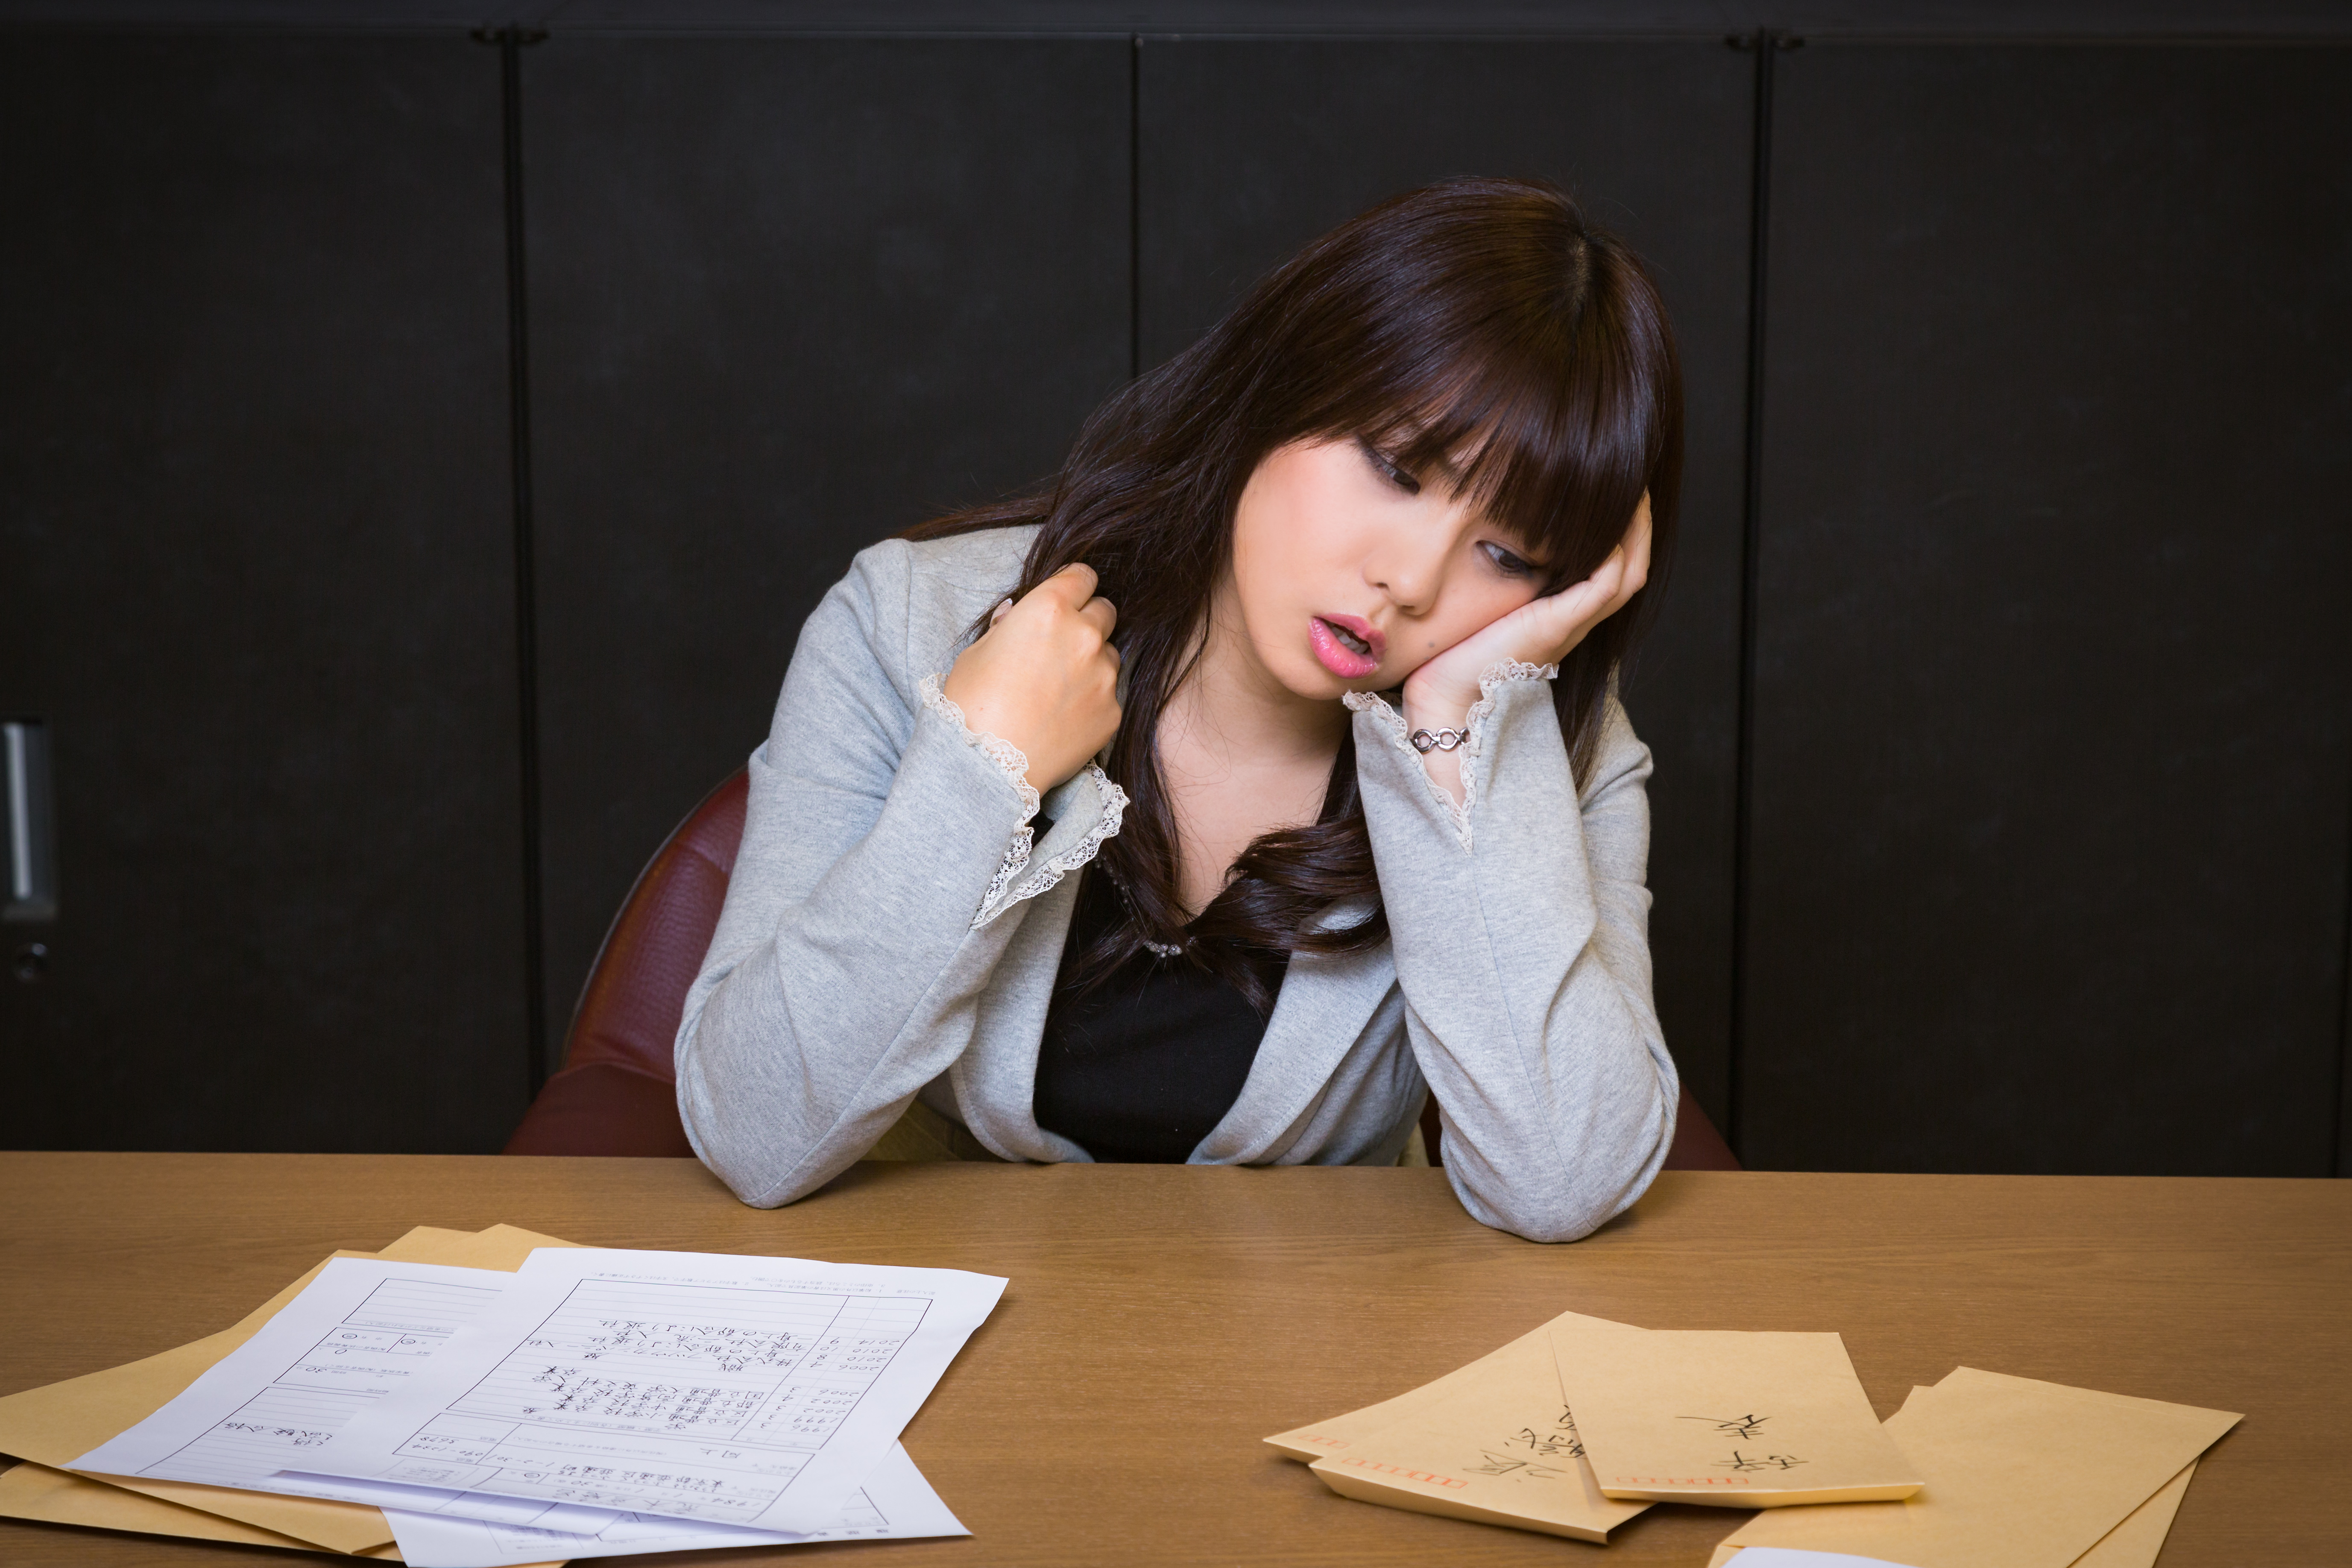
woman, job, student, learning, white collar worker, writing, employment